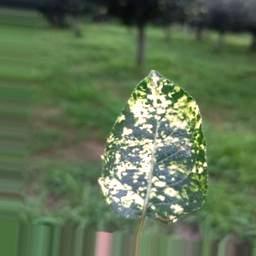
Label: Apple_Mosaic